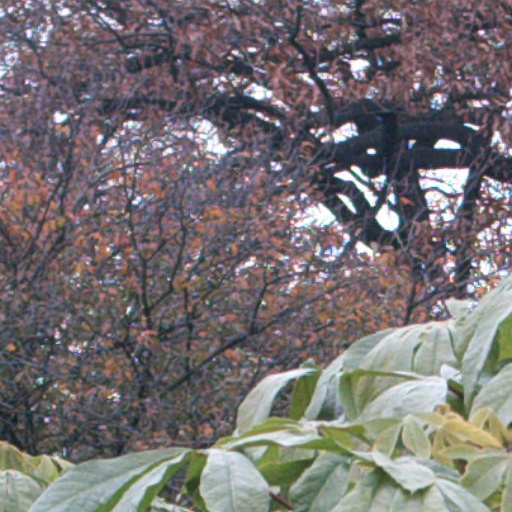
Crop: cassava